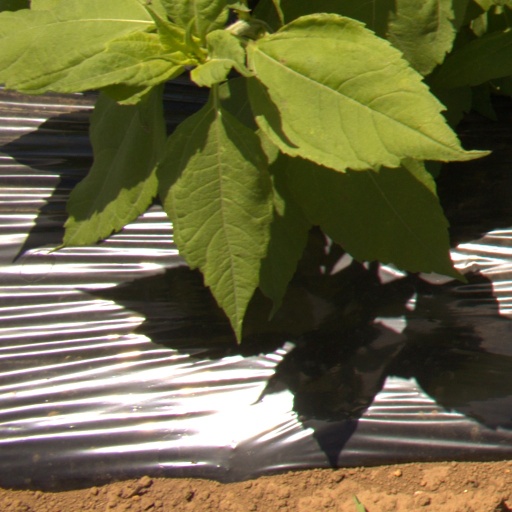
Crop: Jerusalem artichoke